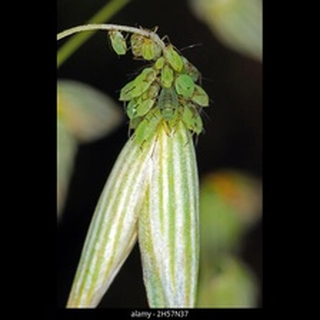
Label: wheat_aphid